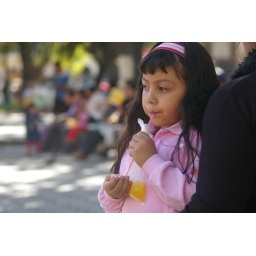
Plaza in Cochabamba, Bolivia. People drinking juice out of plastic bags is a common thing in this part of the world.